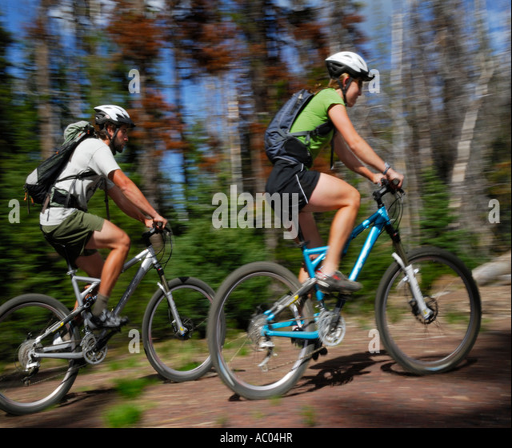
blurred mountain bikers speeding along a forest trail in sunshine